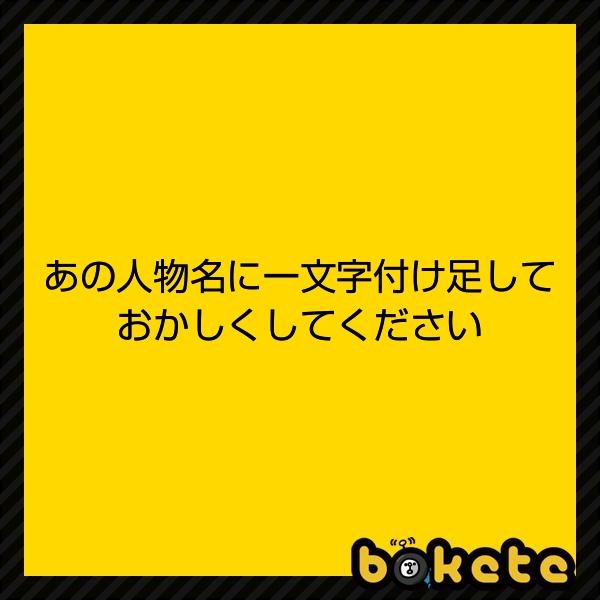
回答: 明石焼さんま